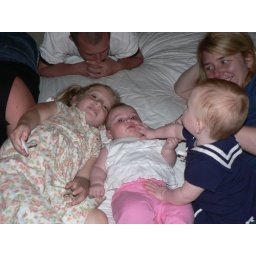
the girls in bed